Laurence Eusden

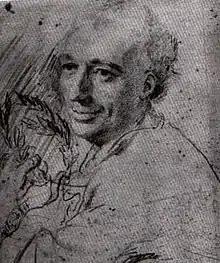

Laurence Eusden (bapt. 6 September 168827 September 1730) was an English poet who became Britain's youngest Poet Laureate in 1718.